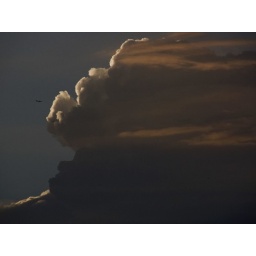
Airplane flying above a big cloud in the evening sun